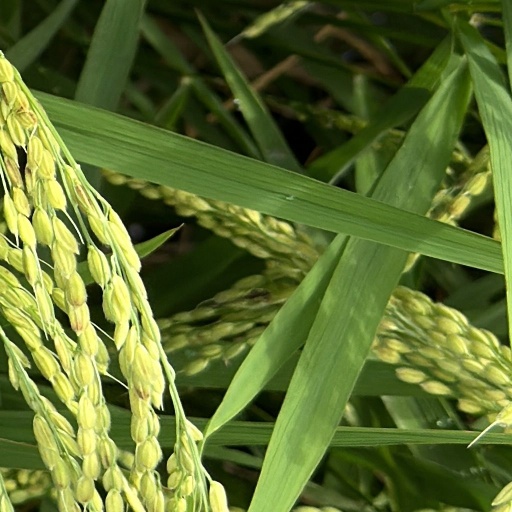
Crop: rice